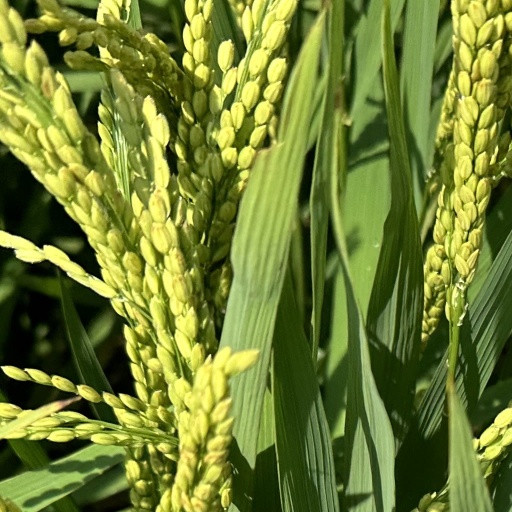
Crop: rice